Stanislao Mattei

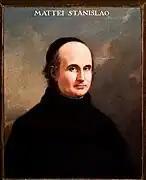
Portrait of Mattei

Stanislao Mattei, O.F.M. Conv. (10 February 1750, in Bologna – 17 May 1825, in Bologna), was an Italian Conventual Franciscan friar who was a noted composer, musicologist, and music teacher of his era.